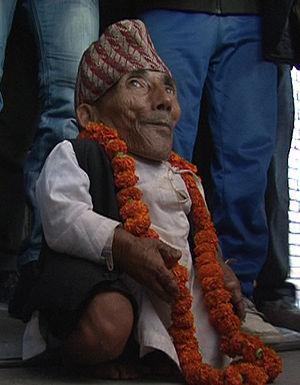
Chandra Bahadur Dangi, né le 30 novembre 1939 à Kalimati et mort le 4 septembre 2015 à Pago Pago, est un Népalais reconnu depuis février 2012 comme l'être humain adulte le plus petit du monde et de l'histoire par le Livre Guinness des records. Il mesurait 54,6 cm, et pesait 12 kg.